Srebrenica massacre

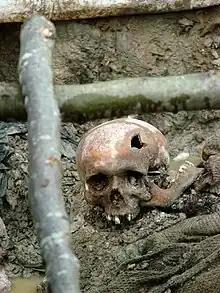
Skull of a victim, at an exhumed mass grave outside the village of Potočari, July 2007.

By about 4 August, the ARBiH determined that 3,175 members of the 28th Division had managed to get through to Tuzla. 2,628 members of the Division, soldiers and officers, were considered certain to have been killed. Column members killed was between 8,300 and 9,722.